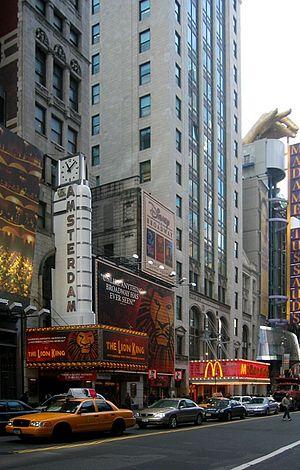
Le Roi lion est une comédie musicale américaine de Roger Allers et Irene Mecchi, avec des paroles de Tim Rice et une musique d'Elton John, inspirée du film homonyme des studios Disney et créée le 31 juillet 1997 à l'Orpheum Theatre de Minneapolis.
Hank Jones est un pianiste de jazz américain, né le 31 juillet 1918 à Vicksburg et mort le 16 mai 2010 à Calvary Hospital Hospice dans le quartier du Bronx de New York des suites d'une brève maladie.
Walt Disney Theatrical Productions, aussi improprement nommé Disney Theatrical, est la branche des spectacles musicaux, type Broadway, de la Walt Disney Company. Cette filiale se présente dans ses publicités comme Disney on Broadway. Elle fait désormais partie du Disney Theatrical Group, dépendant des Walt Disney Studios Entertainment.
Disney Theatrical Group est un ensemble de sociétés de théâtre, filiales de la Walt Disney Company. C'est une des entités de Buena Vista Entertainment, l'une des grandes filiales de Disney. Elle a été créée en 2001 à la suite de la fermeture de Walt Disney Entertainment.
Le New Amsterdam Theatre est une salle de spectacle située sur la 42ᵉ Rue près de Times Square à New York. Elle fut d'abord ouverte en 1903, avec une décoration intérieure d'esprit Art nouveau, et fut un haut lieu de la vie mondaine de New York principalement de 1913 à 1927 sous le surnom de Ziegfeld Follies.
Broadway est un des principaux axes nord-sud de l'arrondissement de Manhattan, le quartier central de la ville de New York. C'est le seul axe qui s'étend du sud au nord de l'île et la seule avenue de Manhattan qui traverse l'île en diagonale et ne respecte donc pas le plan de quadrillage qui a été établi en 1881. De ce fait, elle a conduit à la construction de curiosités architecturales comme le Flatiron Building.
The Walt Disney Company est une entreprise américaine créée en 1923 par Walt Disney, sous le nom Disney Brothers Studios. Elle est en 2012 le premier groupe de divertissement au monde, présent dans l'industrie des médias avec des émissions et séries télévisées, du cinéma avec des courts métrages d'animation, des longs métrages d'animation et des films en prises de vues réelles, dans l'industrie du tourisme et des loisirs ainsi que les produits dérivés de ses nombreuses productions. Elle assure aussi la distribution de productions de tiers.